Sonic Blast

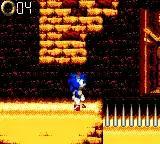
Sonic in the game's second level

"Sonic Blast" is a 2D side-scrolling platform game. Its story begins when Doctor Robotnik shatters a Chaos Emerald into five shards with a laser. One of the shards hits Sonic the Hedgehog, who, with the help of Knuckles the Echidna, sets out to prevent Robotnik from collecting the other shards and fortifying his island base. Sonic and Knuckles serve as the player-characters of the single-player game. Sonic, in addition to his spinning attacks from prior "Sonic" games, has a special double-jump that gives him a secondary jump in midair. Knuckles retains his abilities from "Sonic & Knuckles": like Sonic, he can perform spin attacks, but can also glide through the air and climb up walls when he hits them in midair. The player travels through 15 levels (called "acts"), across five parts called zones. Every third act contains a boss fight against Robotnik and one of his larger robots. Zones range from the traditional Green Hill Zone to underwater ruins, and feature vertical loops, slides, and teleporters.